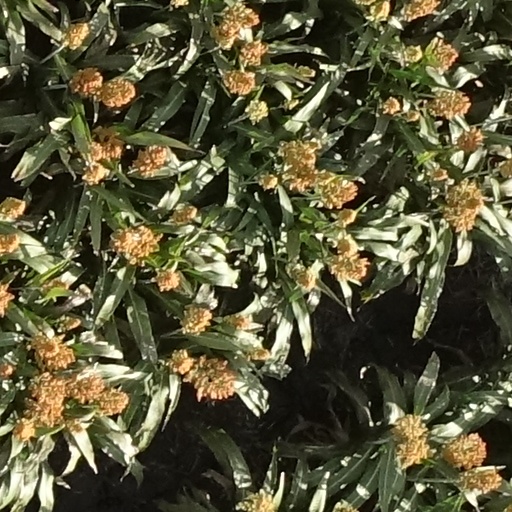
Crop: sorghum